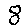
Label: 8